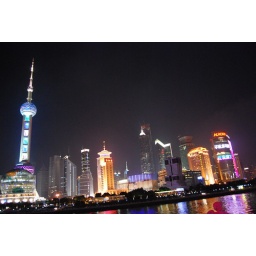
Shanghai skyline from a boat in Huangpu river